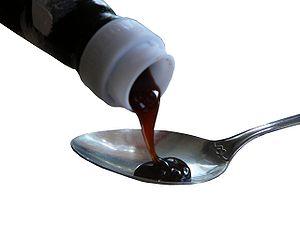
La sauce d'huître est une sauce utilisée comme condiment en Asie. Son aspect général est celui d'une sauce veloutée et épaisse de couleur brun sombre. Elle est souvent utilisée dans les cuisines cantonaise, thaïe et khmère.